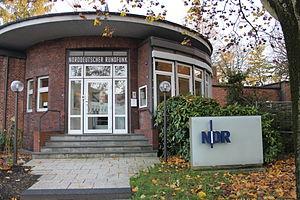
Flensbourg est une ville du nord du Schleswig-Holstein. C'est la troisième plus grande ville de ce Land après Kiel et Lübeck. La ville comptait 89 504 habitants en décembre 2018.